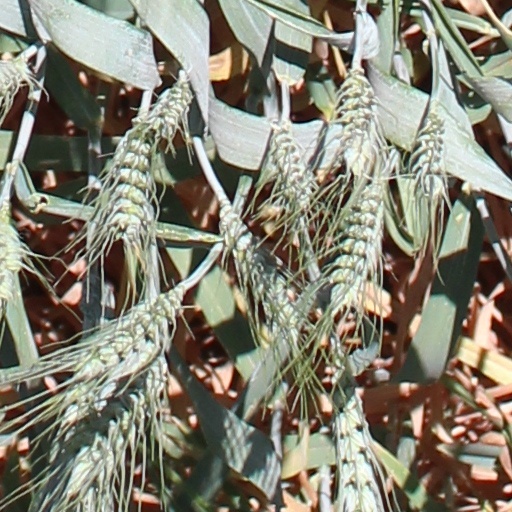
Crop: wheat